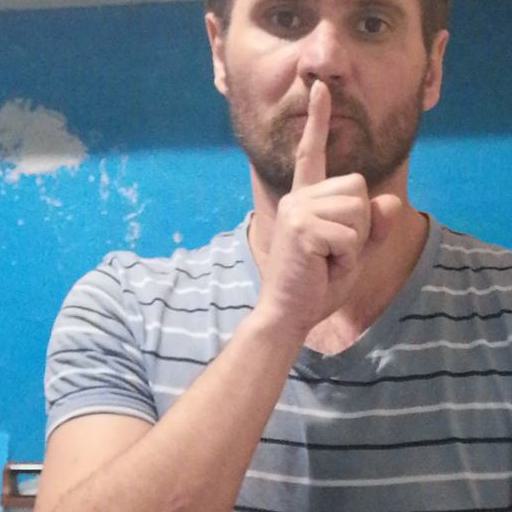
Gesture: mute